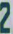
Number: 2